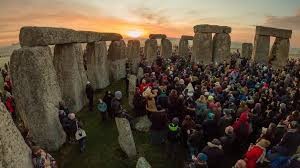
Landmark: Stonehenge